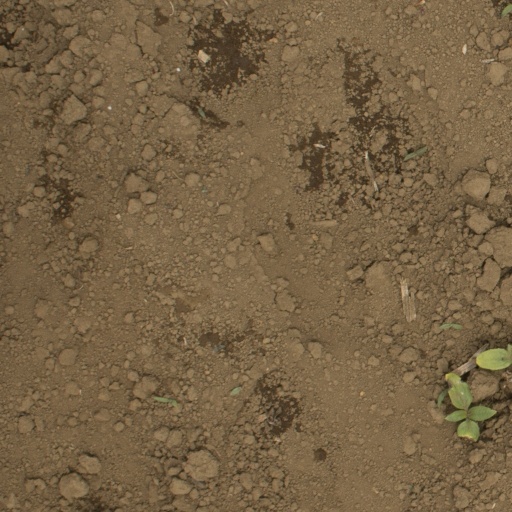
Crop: Jerusalem artichoke